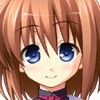
Portrait style: Anime Portrait